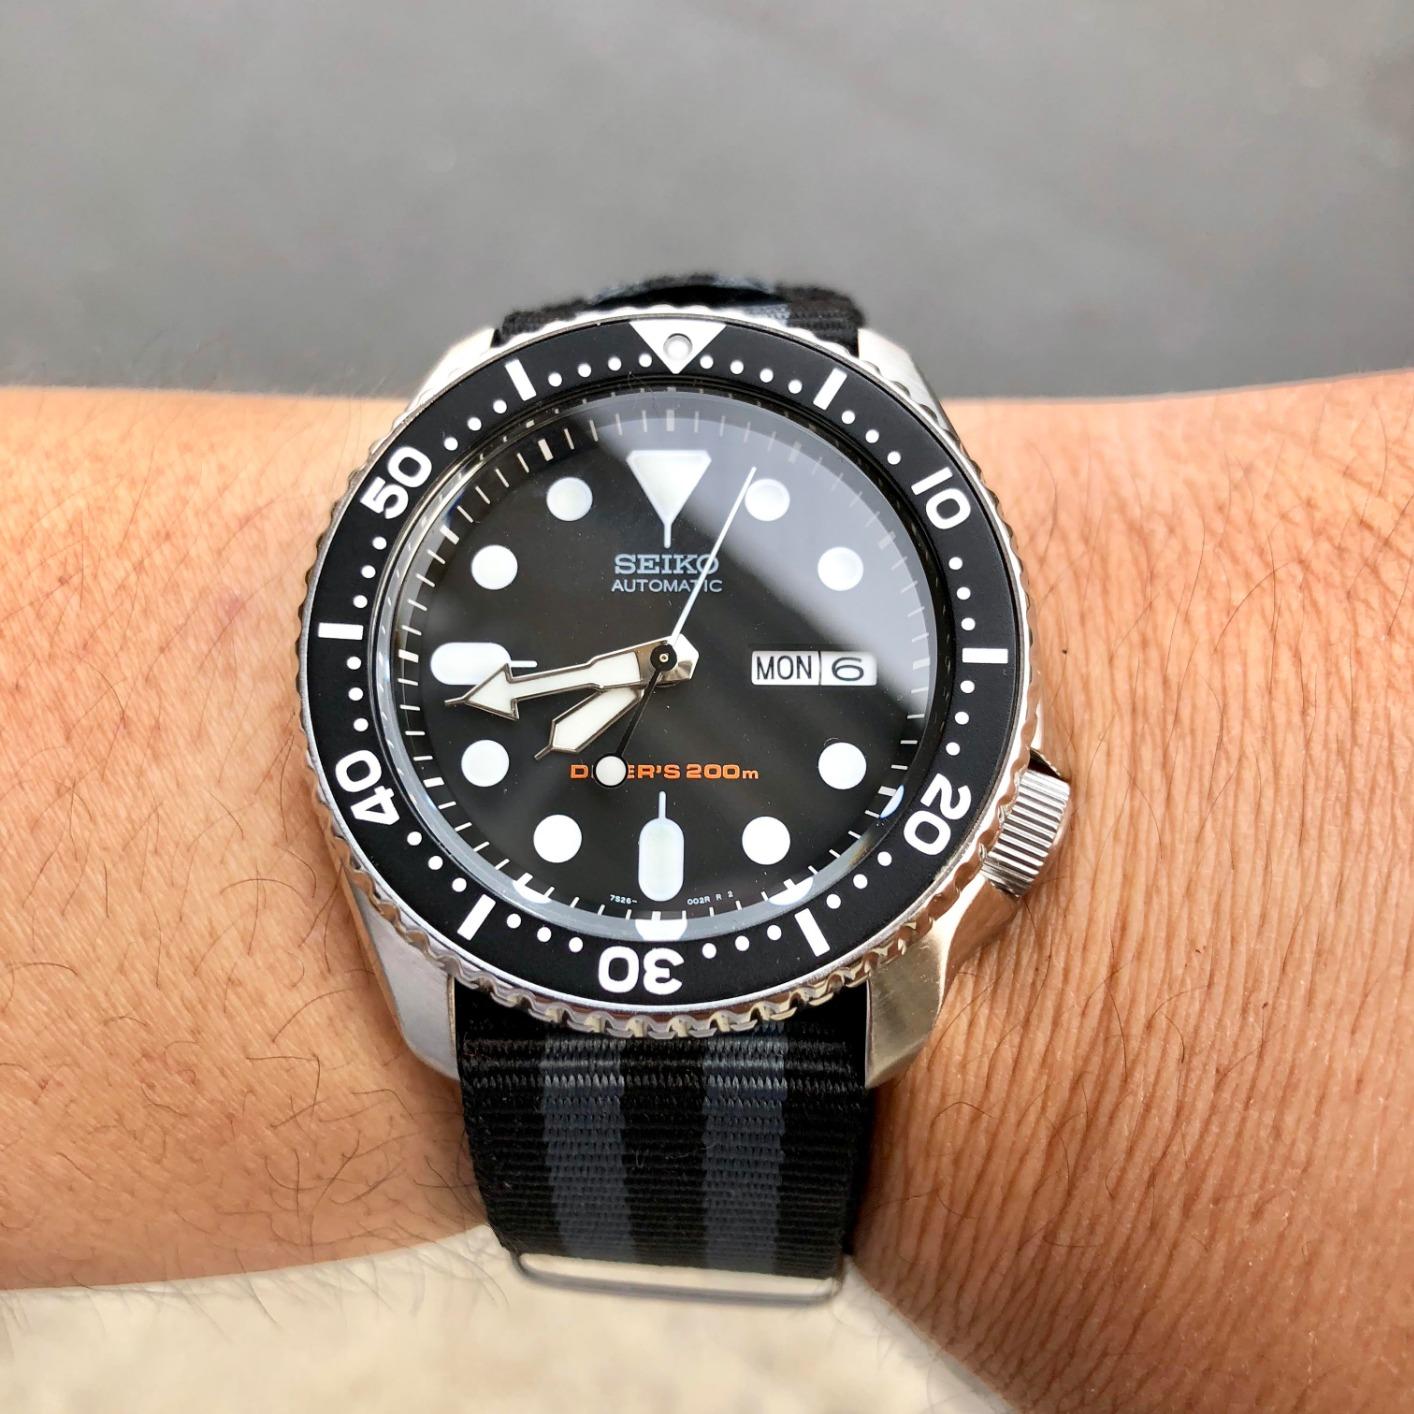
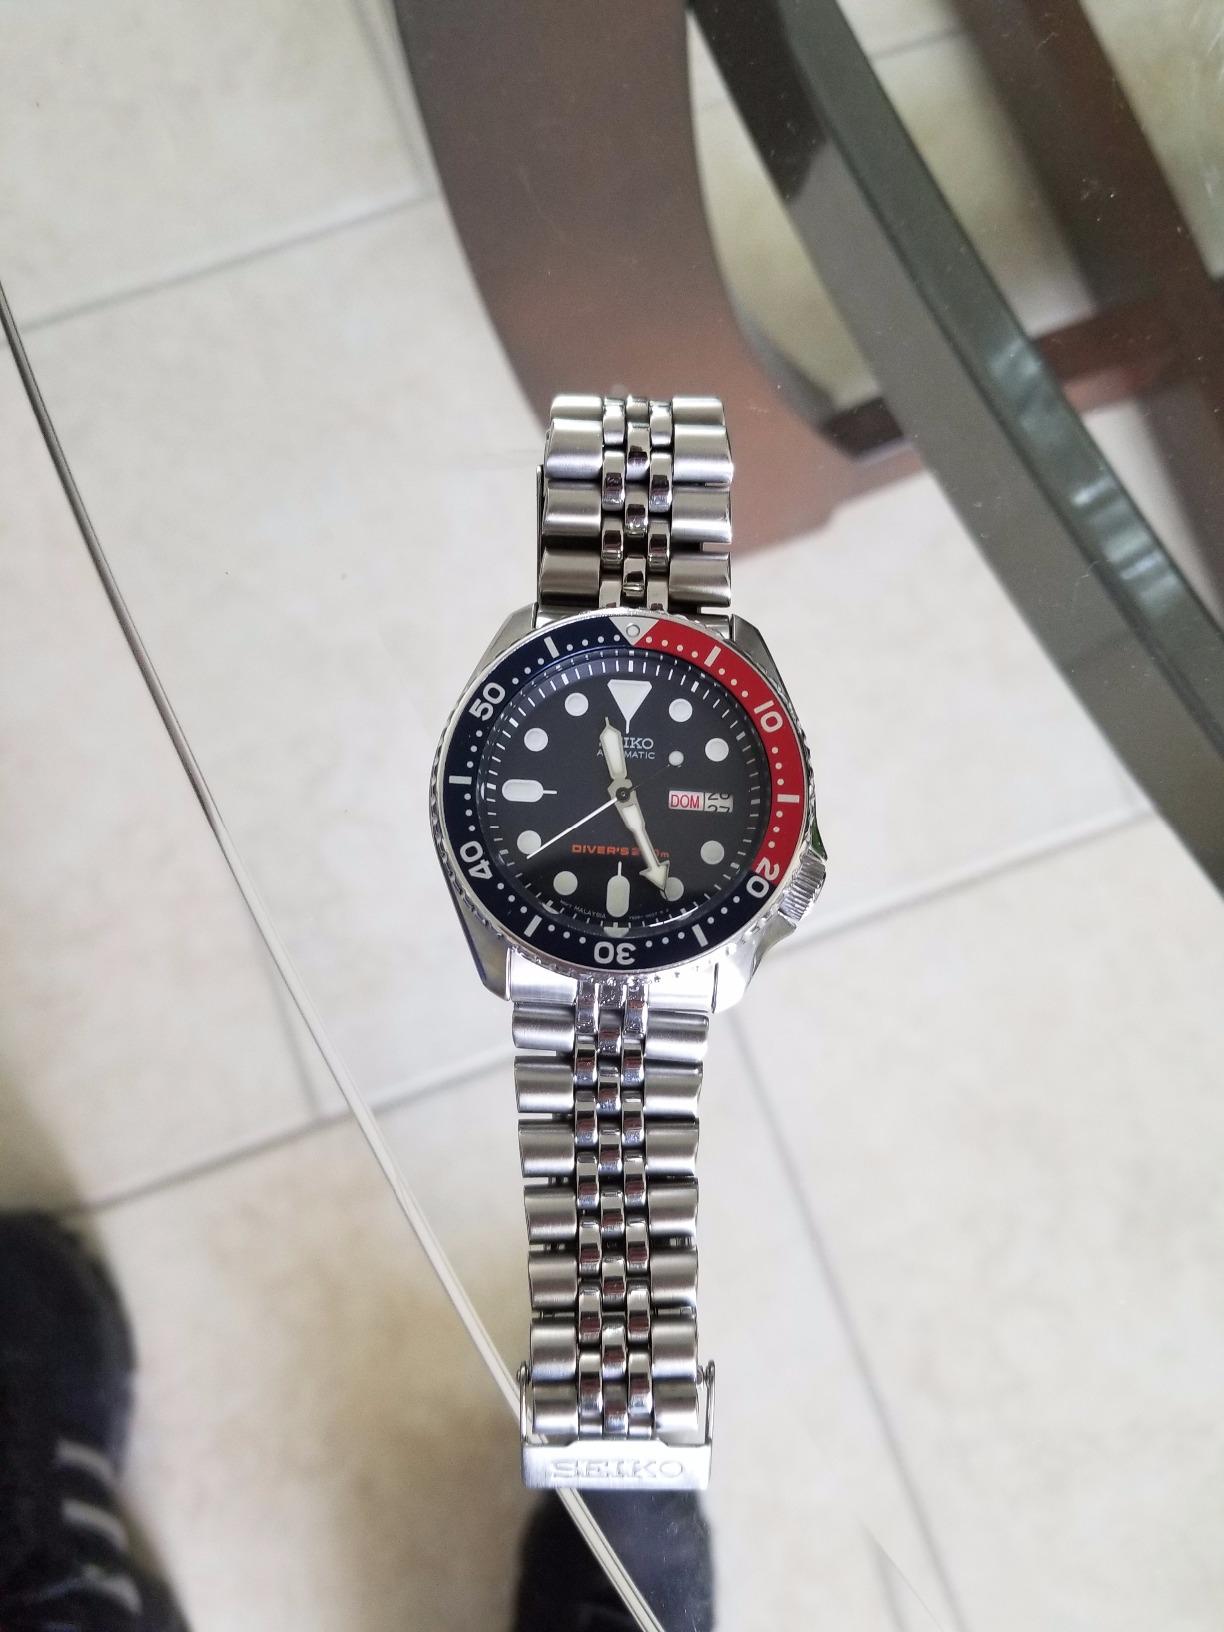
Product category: accessories_watch
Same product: no